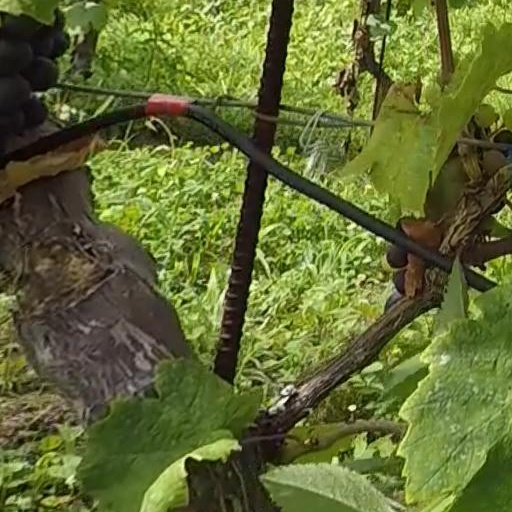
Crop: grape